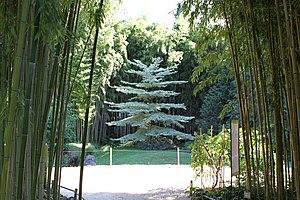
Cornus controversa, Bambouseraie de Prafrance (Gard, France)